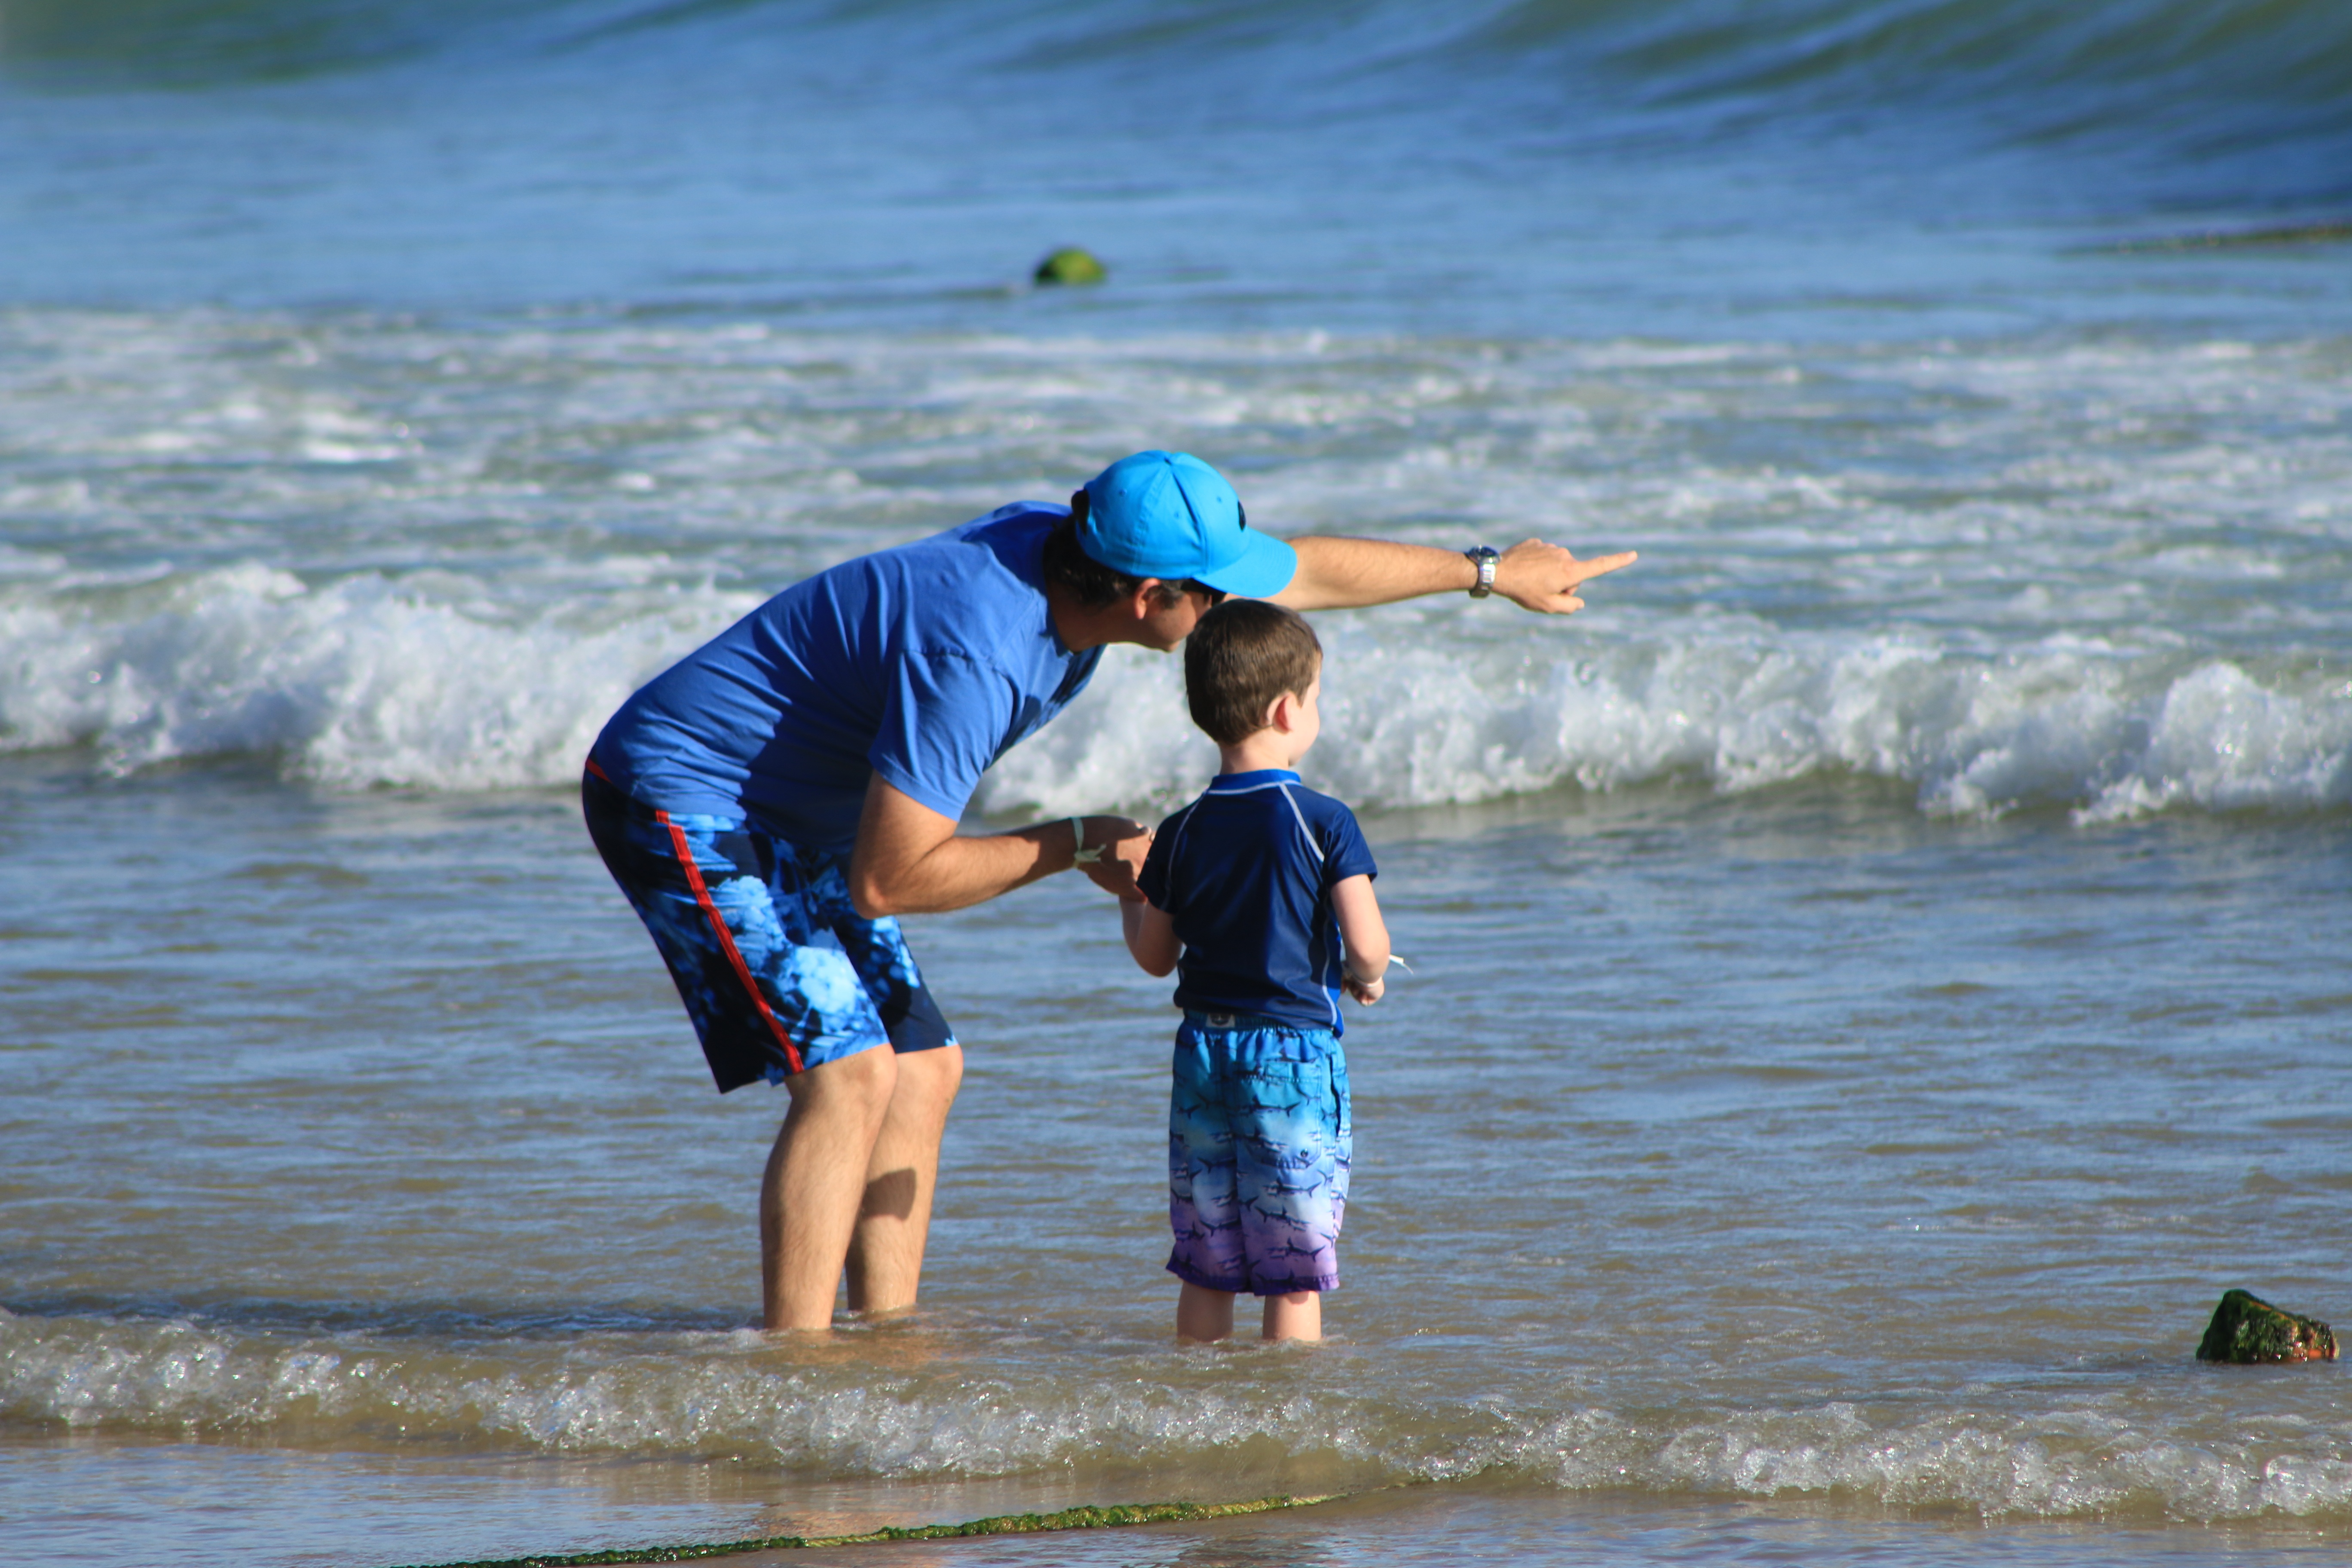
beach, sea, coast, water, ocean, shore, wave, vacation, cottage, curiosity, holidays, boating, support, beira mar, parents and children, explanation, answer, wind wave